Polish–Lithuanian union

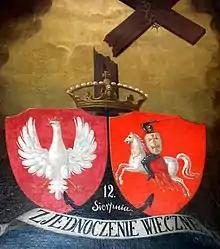
Painting commemorating Polish–Lithuanian union; ca. 1861. The motto reads "Eternal union".

The Polish–Lithuanian union was a relationship created by a series of acts and alliances between the Crown of the Kingdom of Poland and the Grand Duchy of Lithuania that lasted for prolonged periods of time from 1385 and led to the creation of the Polish–Lithuanian Commonwealth, or the "Republic of the Two Nations", in 1569, which ended in 1795 with the Third Partition.